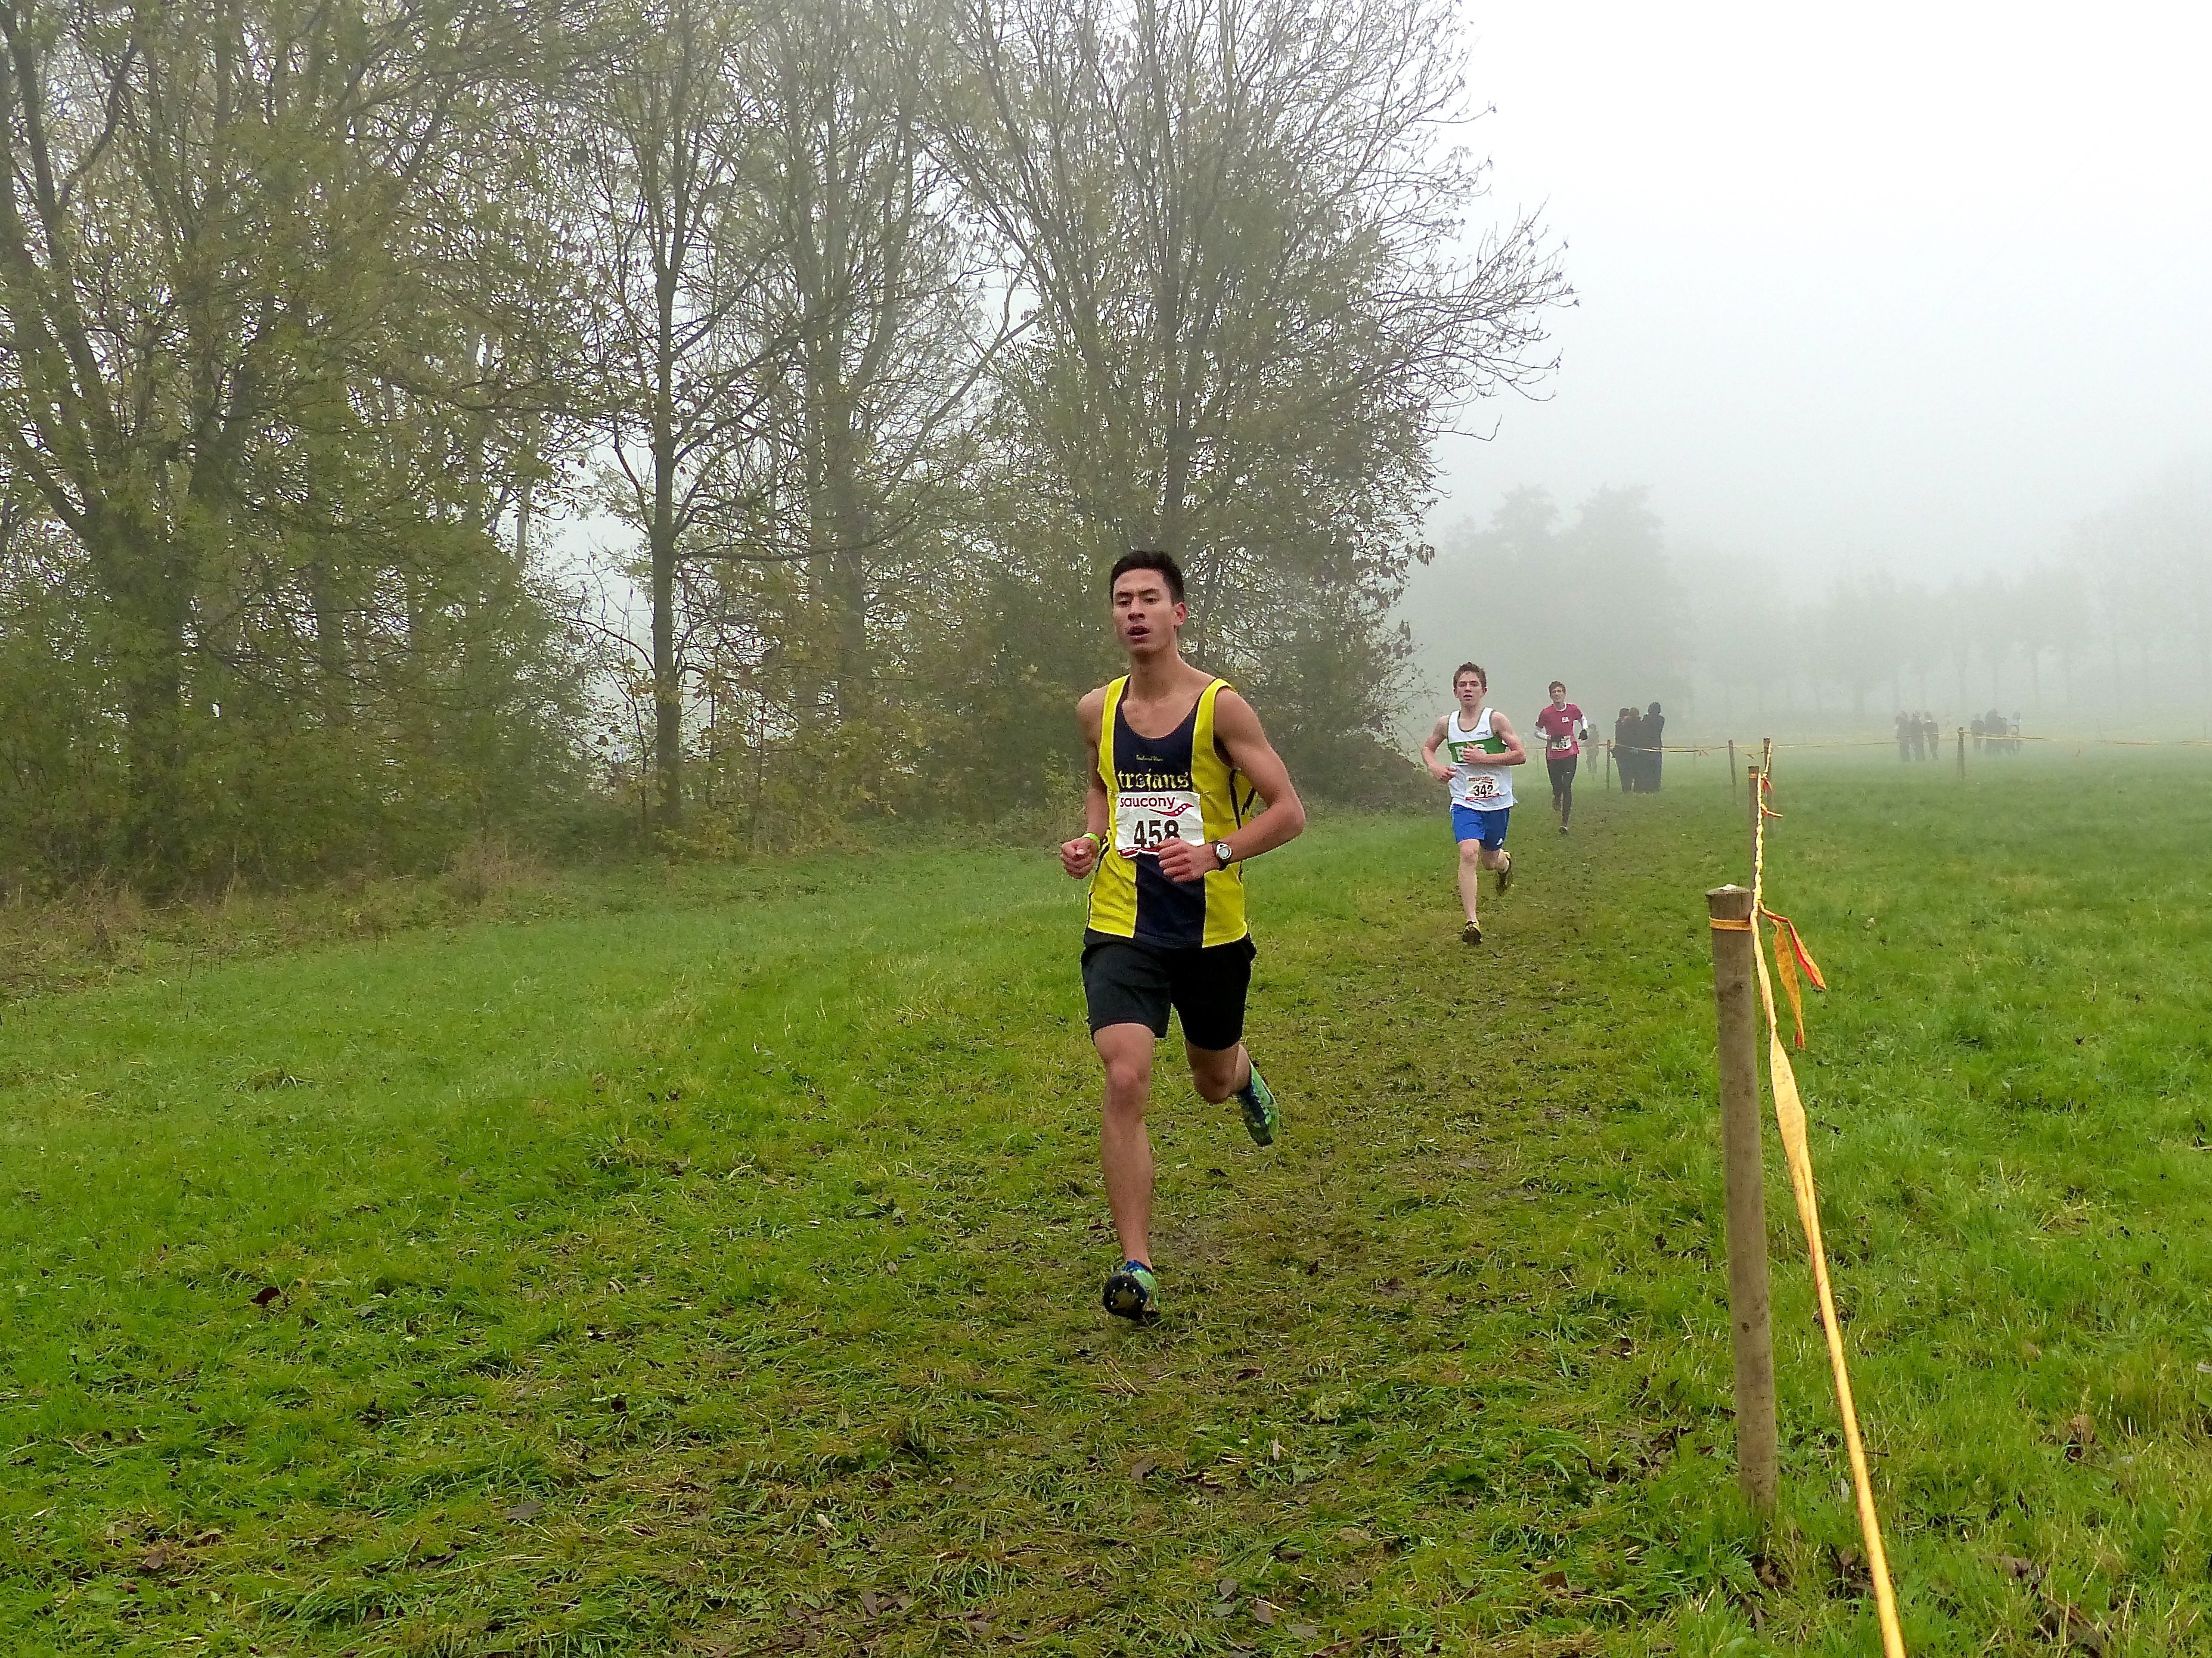
person, fog, mist, trail, sport, meadow, running, recreation, jogging, ash, crosscountry, belgium, race, competition, team, sports, championship, endurance, athletics, xc, antwerp, necis, physical exercise, outdoor recreation, human action, ultramarathon, duathlon, cross country running